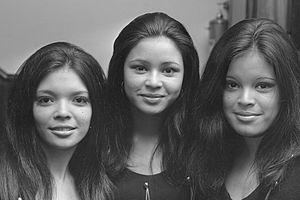
Dream Express est un groupe néerlandais des années 1970 qui était composé de Luc Smets et des sœurs Stella, Bianca et Patricia Maessen.